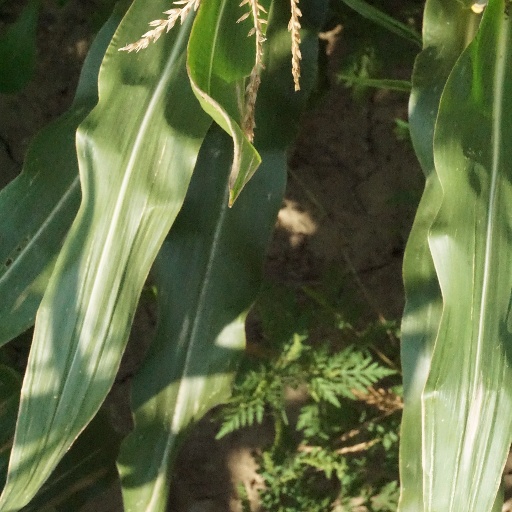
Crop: maize; corn